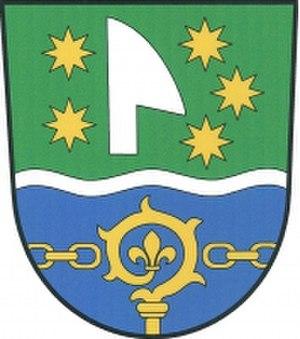
Horní Studénky est une commune du district de Šumperk, dans la région d'Olomouc, en Tchéquie. Sa population s'élevait à 340 habitants en 2018.